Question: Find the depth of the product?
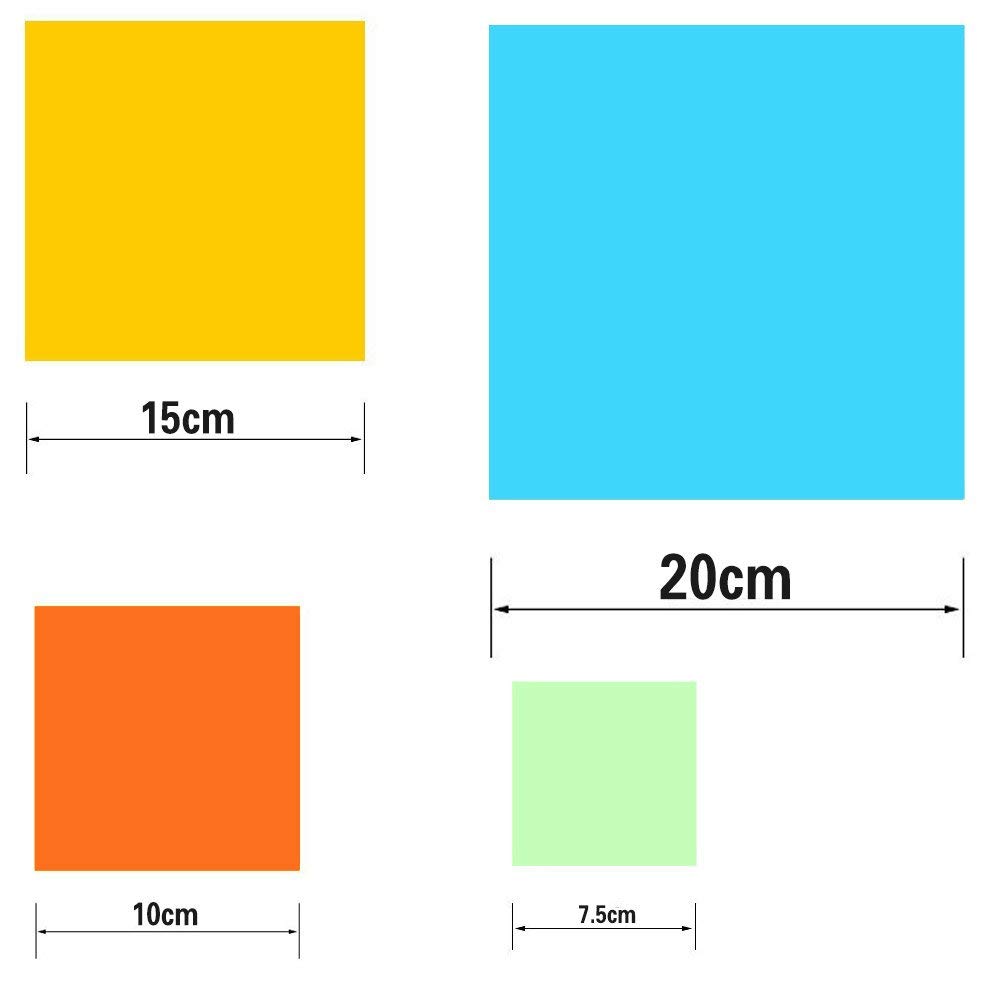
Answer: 20.0 centimetre